Æthelred the Unready

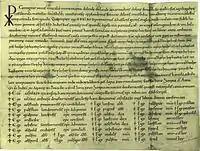
A charter of Æthelred's in 1003 to a follower, also called Æthelred. British Library, London

Æthelred's government produced extensive legislation, which he "ruthlessly enforced". Records of at least six legal codes survive from his reign, covering a range of topics. Notably, one of the members of his council (known as the ) was Wulfstan II, Archbishop of York, a well-known homilist. The three latest codes from Æthelred's reign seemed to have been drafted by Wulfstan. These codes are extensively concerned with ecclesiastical affairs. They also exhibit the characteristics of Wulfstan's highly rhetorical style. Wulfstan went on to draft codes for King Cnut, and recycled there many of the laws which were used in Æthelred's codes.